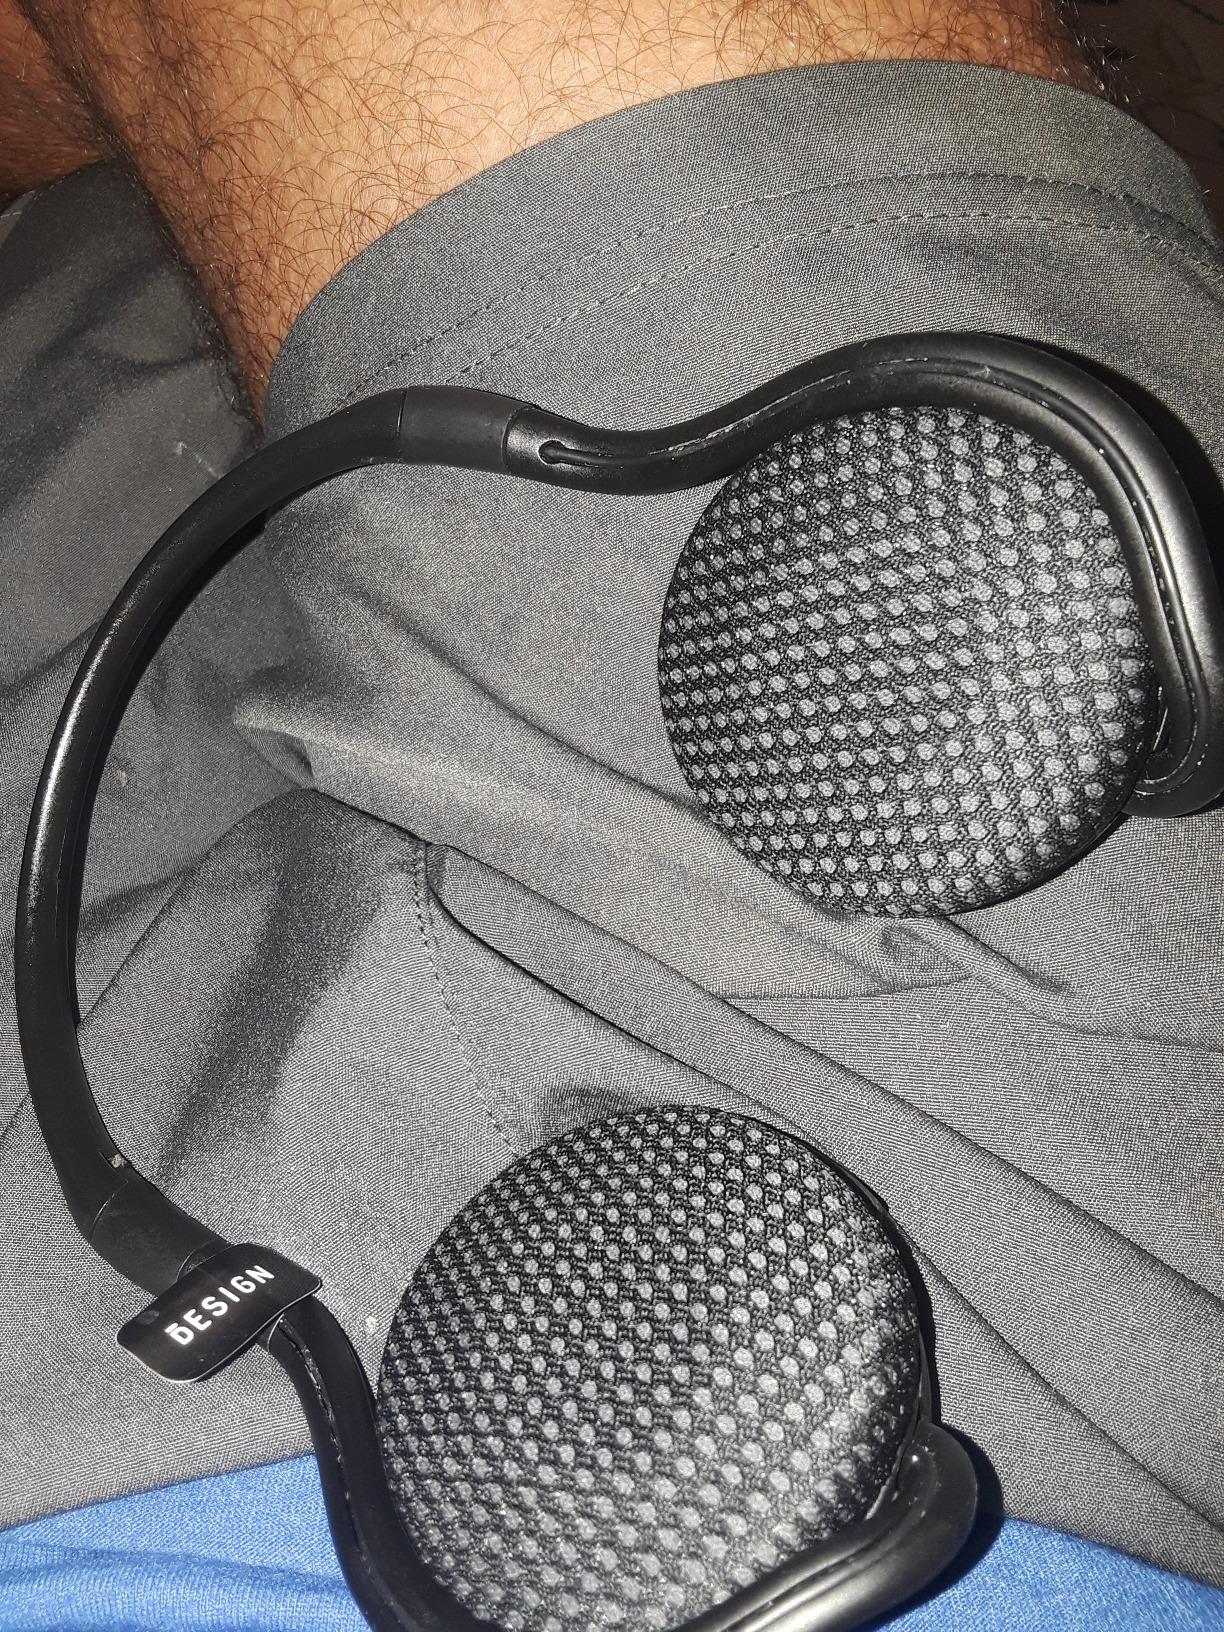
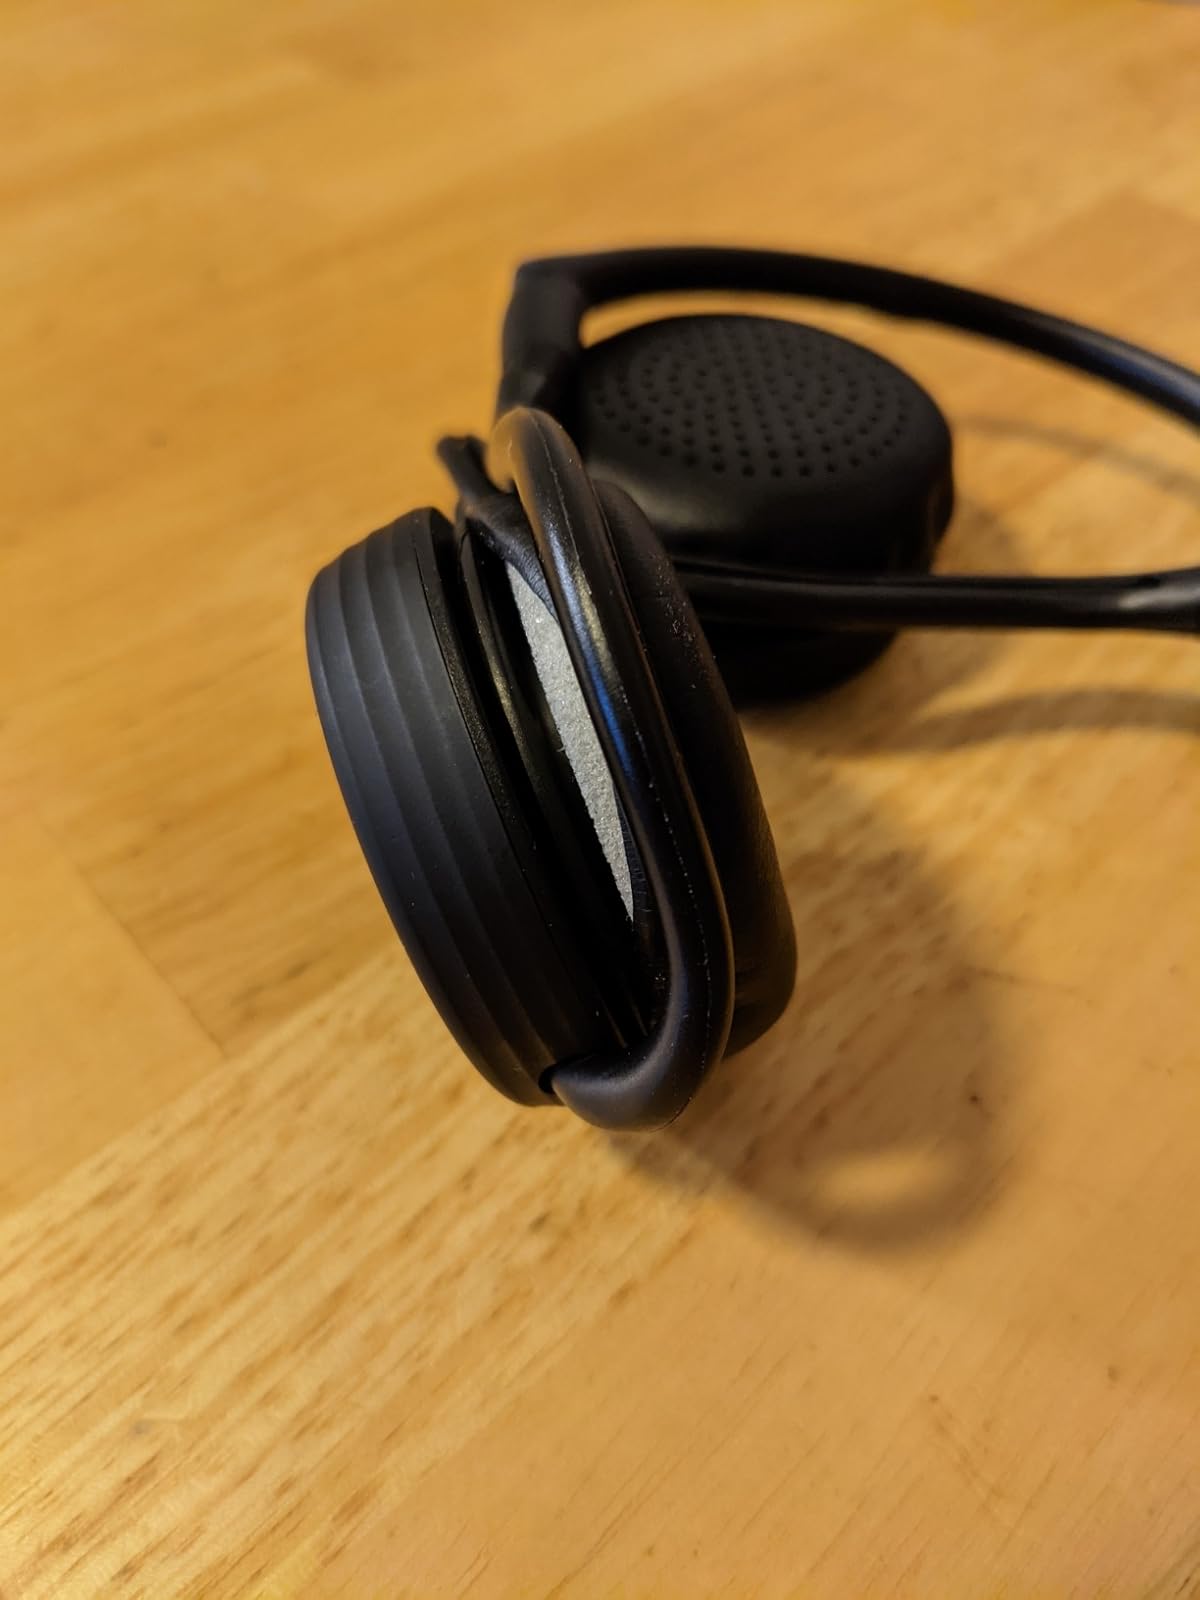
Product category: headphones
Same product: yes